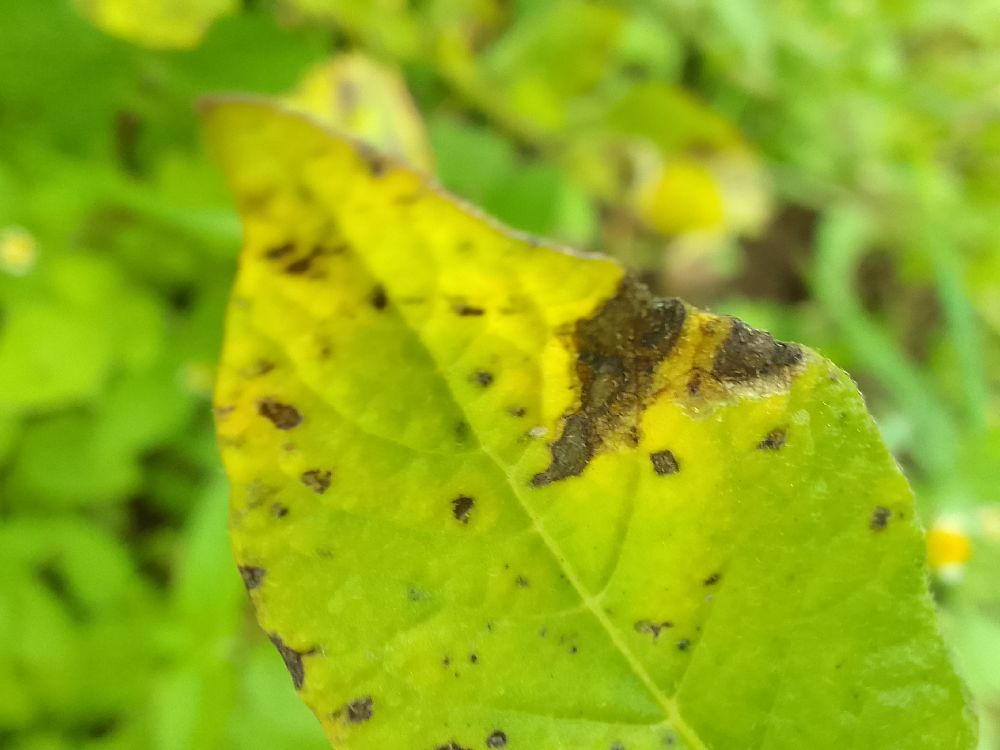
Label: Early blight